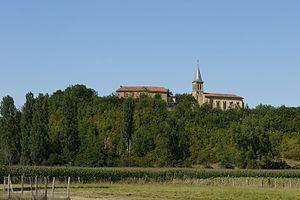
Vue de Saint-Arroman.
Saint-Arroman est une commune française située dans le département du Gers en région Occitanie.